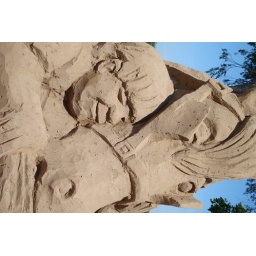
horse in sand